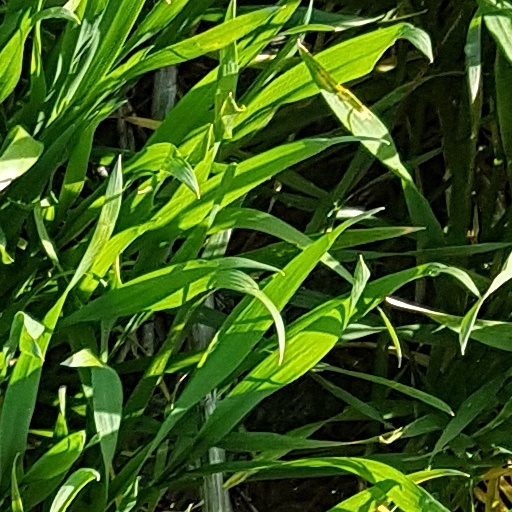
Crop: wheat